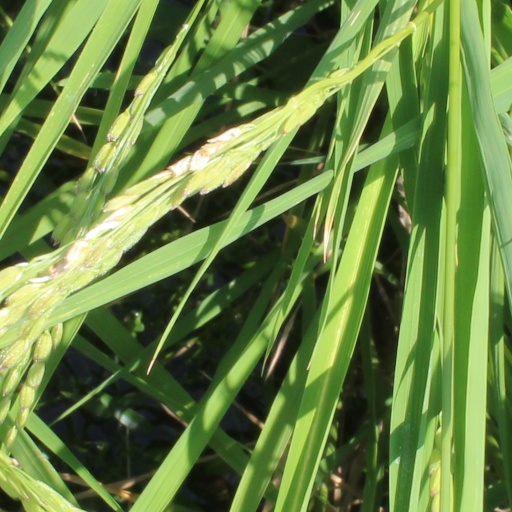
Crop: rice